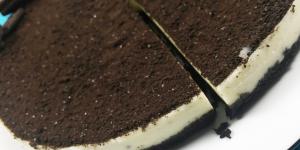
pastel de oreo frio